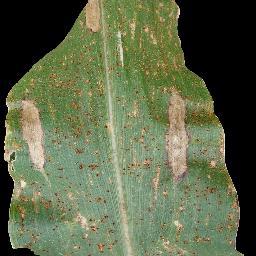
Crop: corn
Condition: (maize)_common_rust